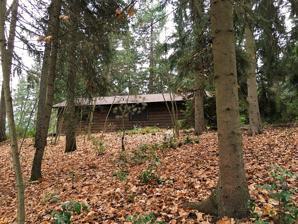
Building: John A. Finch Caretaker's House
Country: United States of America
Year built: 1903
United States historic place Finch, John A., Caretaker's House U.S. National Register of Historic Places The house in 2016 Show map of Idaho Show map of the United States Location 2160 Finch Road, Hayden Lake, Idaho Coordinates 47°45′30″N 116°45′23″W / 47.75833°N 116.75639°W / 47.75833; -116.75639 ( Finch, John A., Caretaker's House ) Area 0.7 acres (0.28 ha) Built 1903 ( 1903 ) Architect Kirtland Cutter Architectural style Swiss Chalet NRHP reference No. 87001562 Added to NRHP September 14, 1987 The John A. Finch Caretaker's House is a historic house in Hayden Lake, Idaho . It was built in 1903 for John A. Finch , a significant investor in Coeur d'Alene's mines. It was designed in the Swiss Chalet style by architect Kirtland Cutter . It has been listed on the National Register of Historic Places since September 14, 1987. References